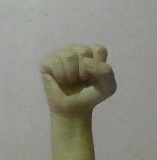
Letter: saad